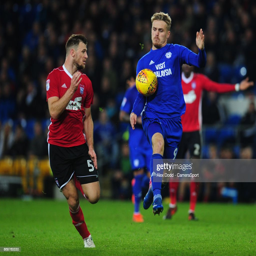
soccer player under pressure from football player during the match .